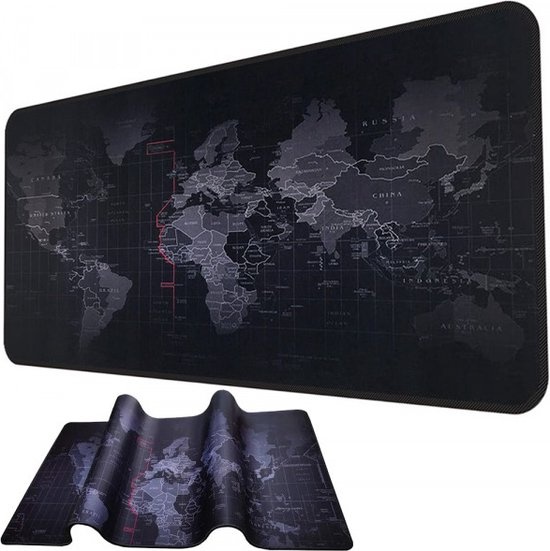
Bureau onderlegger - Gaming muismat - XXL - 80x30
Professionele Wereldkaart Bureau-Onderlegger – Stijlvolle en Duurzame Muismat voor Kantoor en Gaming De wereldkaart bureau-onderlegger van VERK GROUP biedt niet alleen een functionele oplossing voor je werkplek, maar voegt ook een stijlvolle en unieke uitstraling toe aan je bureau. Deze professionele bureau-onderlegger zorgt voor een egale en beschermende ondergrond, ideaal voor het gebruik van je laptop, toetsenbord of muis. Of je nu werkt, gamet of gewoon je creativiteit de vrije loop laat, deze onderlegger verbetert je werkervaring op elk niveau. Voordelen van de Wereldkaart Bureau-onderlegger: Stijlvolle uitstraling die perfect past bij ieder bureau Verbeterd muisgebruik voor zowel dagelijks werk als intensief gamen Gemakkelijk op te rollen voor eenvoudig opbergen en transporteren Antislip functie die voorkomt dat de onderlegger verschuift Verbetert topografie door de gedetailleerde wereldkaartafbeelding Duurzaam en waterafstotend materiaal voor langdurig gebruik zonder vlekken Verbeterd Muisgebruik en Gamingprestaties De wereldkaart bureau-onderlegger is ontworpen voor de beste prestaties, of je nu een kantoorprofessional bent, een hardcore gamer of een hobbyist . De zachte maar stevige textuur zorgt ervoor dat iedere muisbeweging soepel en precies geregistreerd wordt. De antislip ondergrond houdt de onderlegger stevig op zijn plaats, zodat je altijd een stabiele en comfortabele werkplek hebt. Duurzaam, Waterafstotend en Eenvoudig te Onderhouden Onze duurzame bureau-onderlegger is gemaakt van hoogwaardig synthetisch rubber , wat zorgt voor een lange levensduur en uitstekende bescherming tegen slijtage. De waterafstotende eigenschap maakt het gemakkelijk om vlekken te voorkomen, aangezien water op het oppervlak blijft liggen in plaats van in de mat te trekken. Dit maakt de onderlegger ideaal voor dagelijks gebruik op kantoor of thuis. Specificaties: Inhoud verpakking: 1x Wereldkaart Bureau-onderlegger Materiaal: Hoogwaardig synthetisch rubber Afmetingen: 80x30 cm (ruim genoeg voor laptop, toetsenbord en muis) Gebruik: Ideaal voor kantoor, thuiswerk, gaming en hobby's Kenmerken: Antislip, waterafstotend, op te rollen Ideaal voor: De harde werker, de gamer, de hobbyist, en iedereen die een georganiseerde werkplek waardeert! Deze professionele wereldkaart bureau-onderlegger van VERK GROUP is niet alleen een praktische en stijlvolle toevoeging aan je bureau, maar ook een investering in comfort en productiviteit. Maak van jouw werkplek een inspirerende omgeving en verbeter je prestaties met deze veelzijdige onderlegger. Online te koop bij Campinoutdoor .nl .
Brand: CampinOutdoor
Category: Office Supplies > Office & Chair Mats > Office Mats